Question: Please indicate a possible affordance area of the bottle that can be used for holding
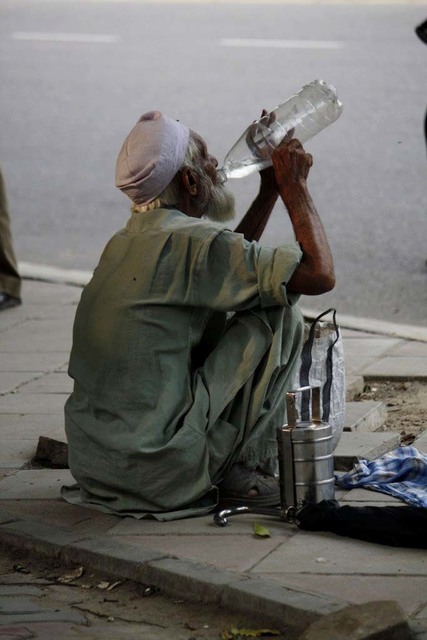
Answer: [207.5, 77, 342.5, 188]